Solomon's Temple, Buxton

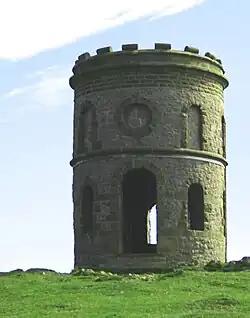
Solomon's Temple from the south

Solomon's Temple, also known as Grinlow Tower, is a Victorian folly on the summit of Grin Low hill, near the spa town of Buxton in the Derbyshire Peak District.